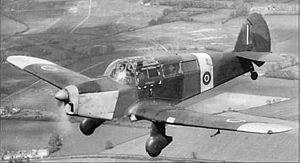
Percival Proctor
Percival Proctor var et Britisk radiotrænings- og kommunikationsfly under 2. Verdenskrig. Proctor var et enmotors lavvinget monoplan med plads til tre eller fire personer, afhængigt af modellen. Proctor var Flyvevåbnets allerførste fly efter krigen.